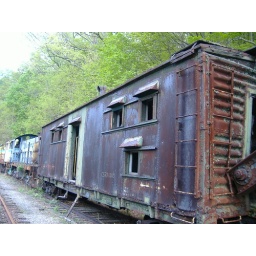
c&amp;amp;o camp car in river dead line at cass